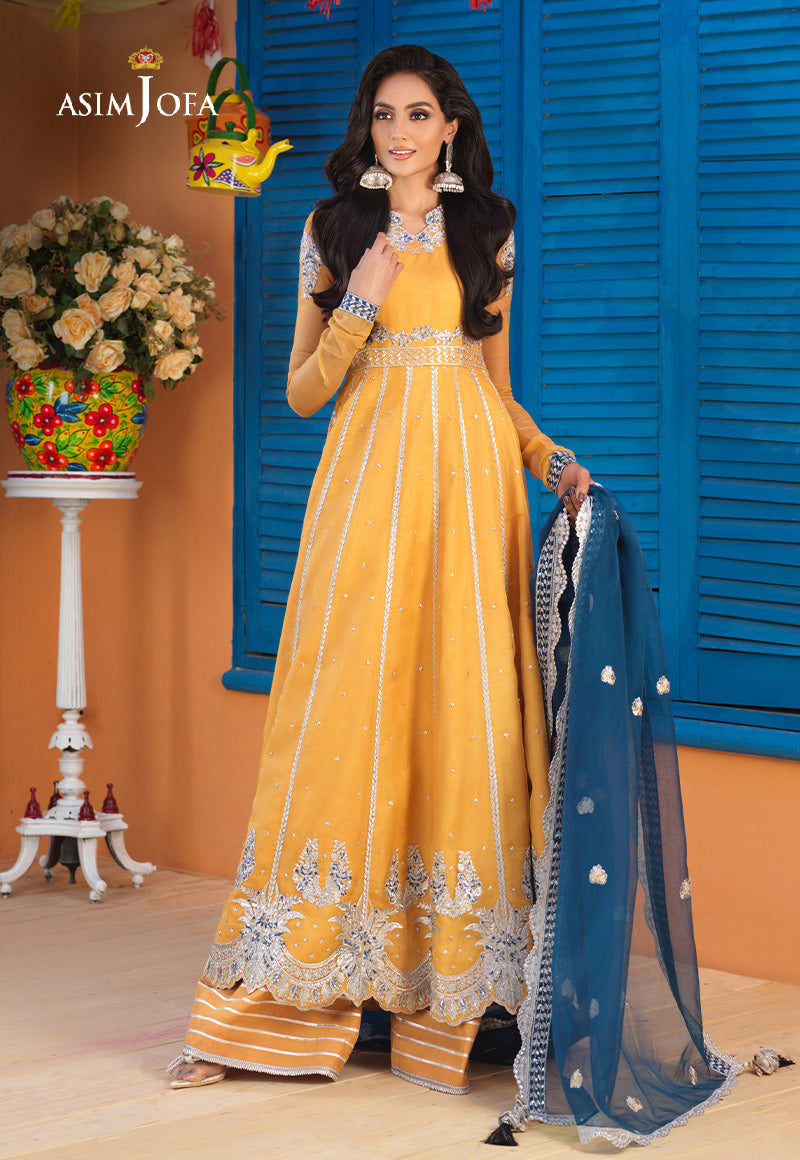
yellow multi embroidered anarkali suit